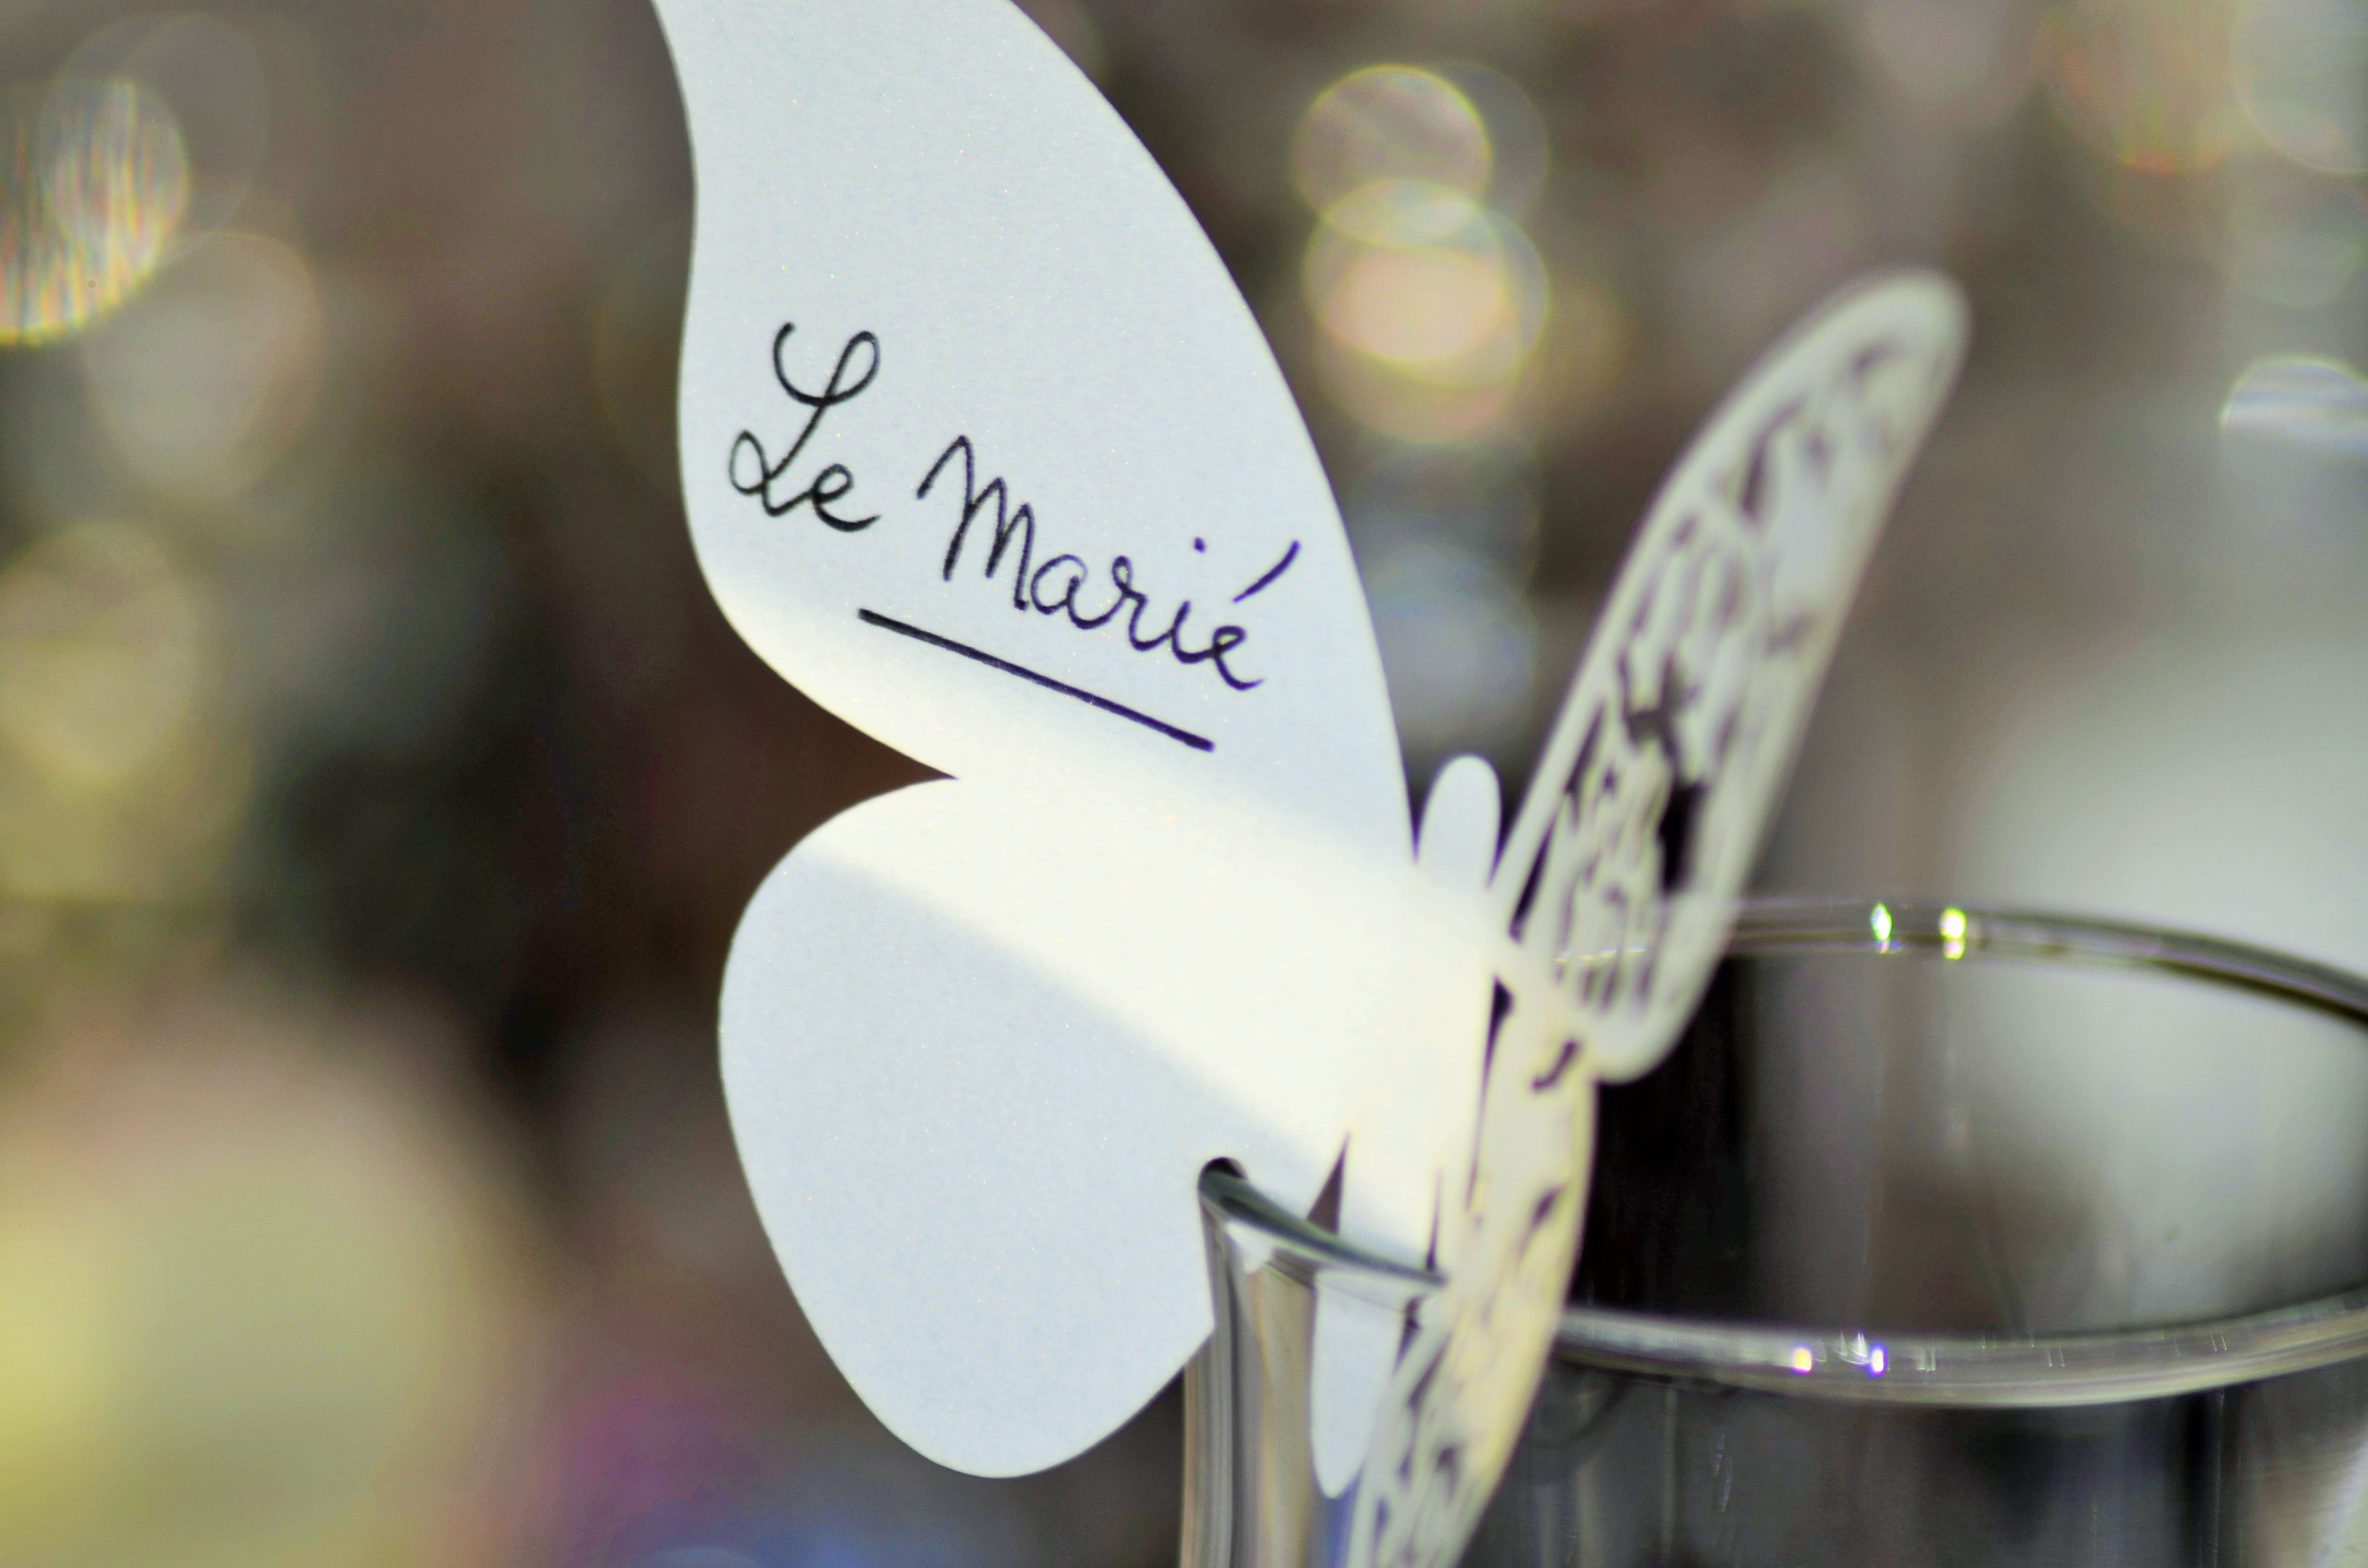
table, fork, cutlery, white, flower, glass, restaurant, decoration, butterfly, lighting, wedding, towel, close up, marie, dishes, event, catering, knives, i love you, table decoration, table wedding, decoration wedding, mark place, cardboard square